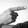
ASL letter: G